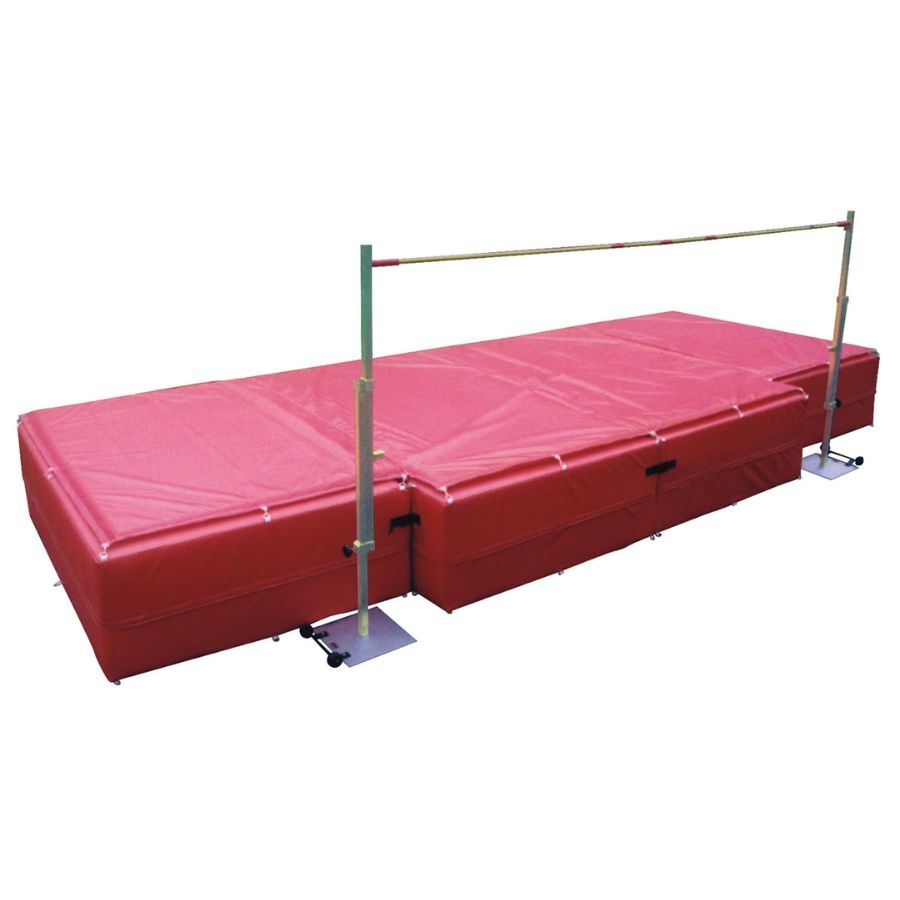
Blazer 1231CP High Jump Value Package #3 - FREE SHIPPING!
The Blazer 1231CP High Jump Pit Value Package includes the following items: #1231 High Jump Pit (17'6" x 9' x 28") #1231WC Weather Cover #1211 Deluxe High Jump Standards (1-pair) #1501 Practice Crossbar (1) The Blazer 1231 Varsity Flight High Jump Pit provides ultimate protection and durability. Its XL-1000 Supreme Prime foam filling and lattice internal foam construction ensure a safe and secure landing. With built-in handles and lock rings, it's easy to transport and meets all high school and college federation standards. Includes a top pad and weather cover for added protection, both with the athletes and from the weather conditions outside. Pit Features: Meets all high school and college federation standards Extended front protection 18 oz. vinyl coated, breathable nylon XL-1000 Supreme Prime foam filling Lattice type internal foam construction Built-in handles for easy lifting and carrying Durable lock rings to hold all units together All seams are first under sewn then top stitched 3 base units 2 base units: 5'10"W x 8'L x 26"H 1 base unit: 5'10"W x 9'L x 26"H Top foam pad - 17'6"W x 9'L x 2"H Overall Size: 17'6"W x 9'L x 28"H (with safety cutout for standards) Covered by manufacturer's 12 year warranty DELUXE Aluminum High Jump Standard with Steel Base. Adjusts from 2'3" to 8'6”, marked in 1/2” increments, for all levels of competition. Heights marked in English and metric. Steel, 16" square, low profile base provides uniform stability. Powder coated upright. Wheel kit included for easy portability. 3" wide lower standard upright. Sold in pairs. Standards Features: Approx. Weight: 39 lbs. Dimensions: 21 x 18 x 4 in Powder coated adjustable aluminum uprights that adjust from 2'3" to 8'6" marked in 1/2" increments Heights marked in imperial and metric 16" square steel base Wheel kit included Sold in pairs ***FREE SHIPPING IS FOR ORDERS SHIPPING TO COMMERCIAL LOCATIONS WITHIN THE CONTINENTAL UNITED STATES ONLY- FUEL SURCHARGES AND ADDITIONAL FEES ARE NOT INCLUDED IN FREE SHIPPING OFFER
Brand: BLAZER MFG CO
Category: Sporting Goods > Athletics > Track & Field > High Jump Pits